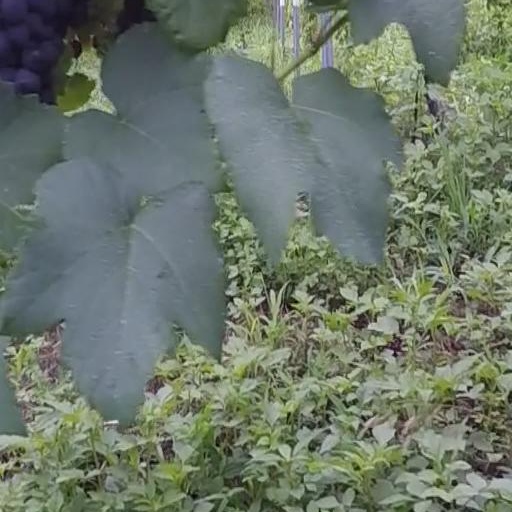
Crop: grape